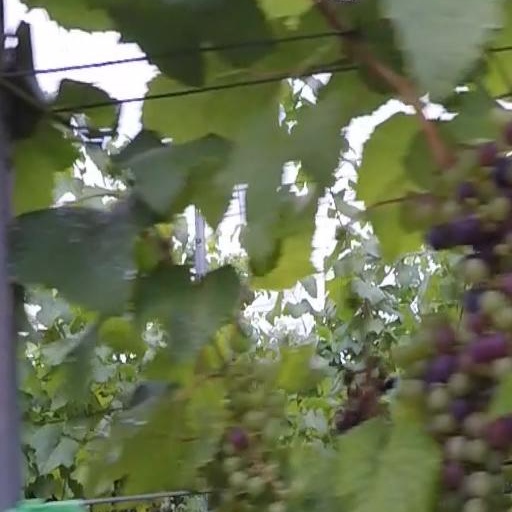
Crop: grape